Hatshepsut (king's daughter)

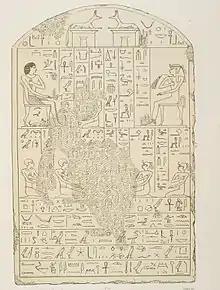
Stela, Cairo Museum CG 20394

Hatshepsut was the name of one or several ancient Egyptian "king's daughter(s)" of the 13th Dynasty. There are three instances where a person named Hatshepsut is mentioned. It is not known if these items refer to the same or different individuals.